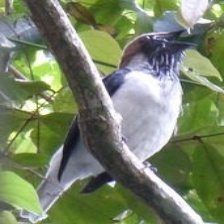
Species: BEARDED BELLBIRD
Scientific name: PROCNIAS AVERANO